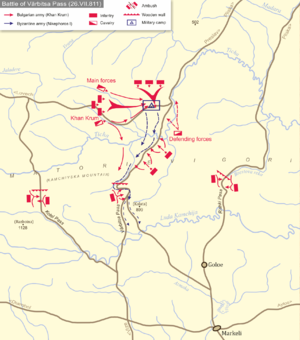
Le traité byzantino-bulgare de 816 est un accord d’une durée de trente ans signé à Constantinople par le khan bulgare Omourtag et l’empereur byzantin Léon V l’Arménien.
La bataille de Pliska ou de Vărbitza est une victoire du khan bulgare Kroum sur l'empereur byzantin Nicéphore Iᵉʳ le 26 juillet 811.